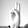
ASL letter: U